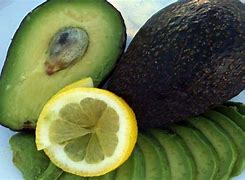
Label: Avocado